Alvis Saracen

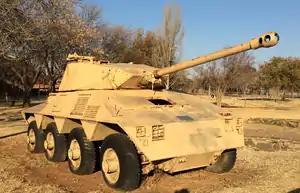
The 8x8 Saracen variant at the South African School of Armour, Bloemfontein.

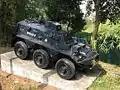
Former Royal Hong Kong Police Force PTU Saracen armoured vehicle on display in Fanling

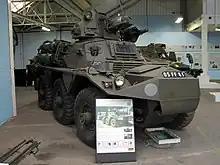
Saracen Water Dispenser based on MK 6

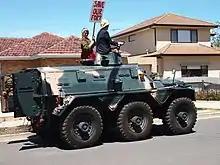
An Alvis Saracen in a community protest against the sale of Fort Largs, South Australia

Saracens were initially equipped with an L3A4 (0.30-inch Browning) machine gun in the turret, and a Bren light machine gun for the gun-ring at the rear of the vehicle. Later Marks carried the LMG and L37 GPMG.